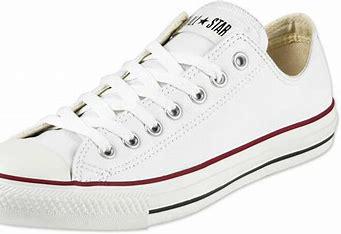
Brand: Converse
Model: All Star Ox